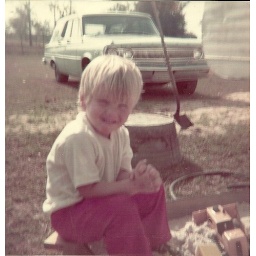
playing in sand box